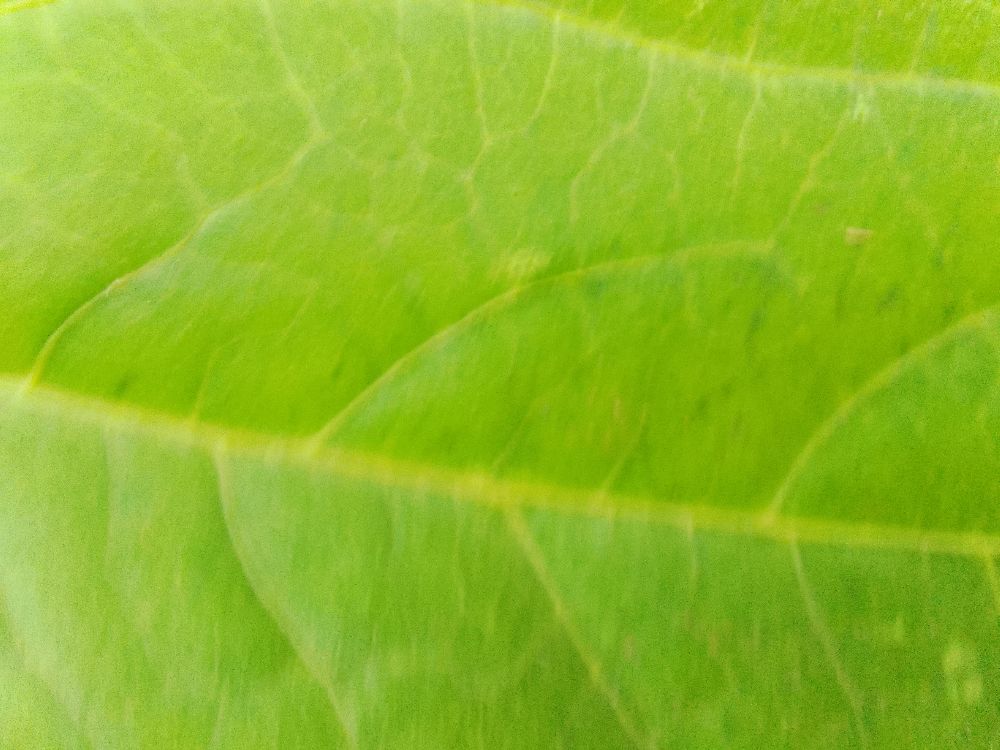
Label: healthy